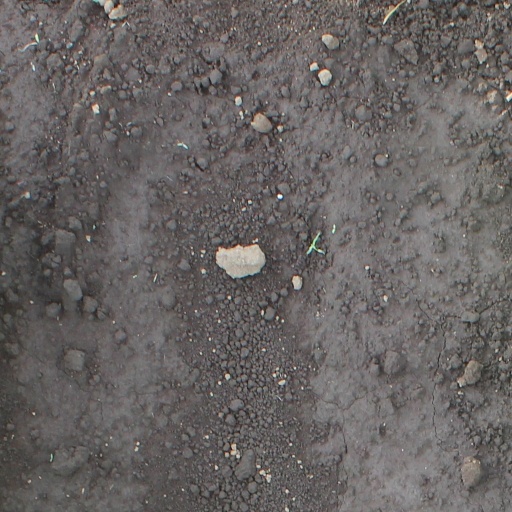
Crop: soybean